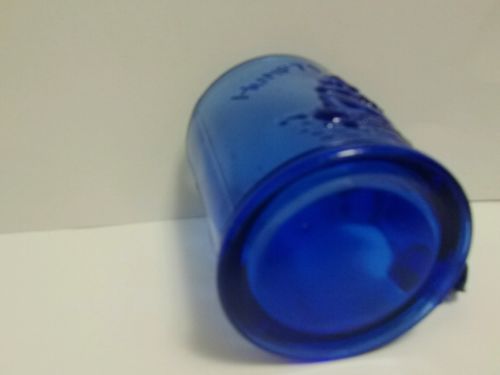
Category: mug